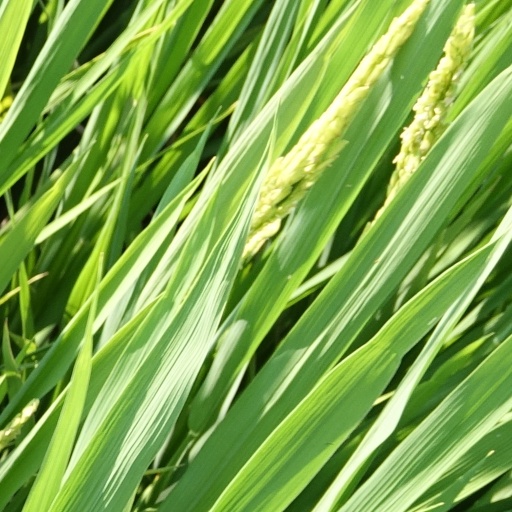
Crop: rice